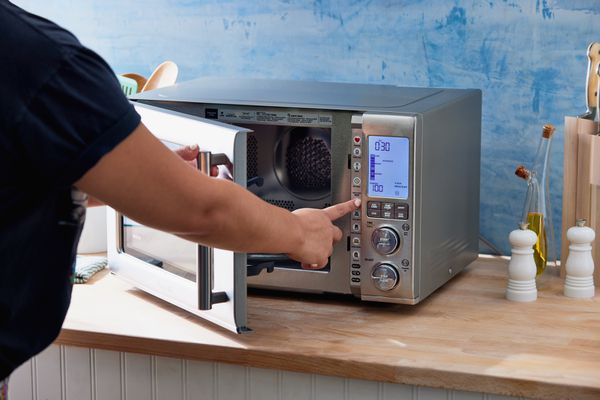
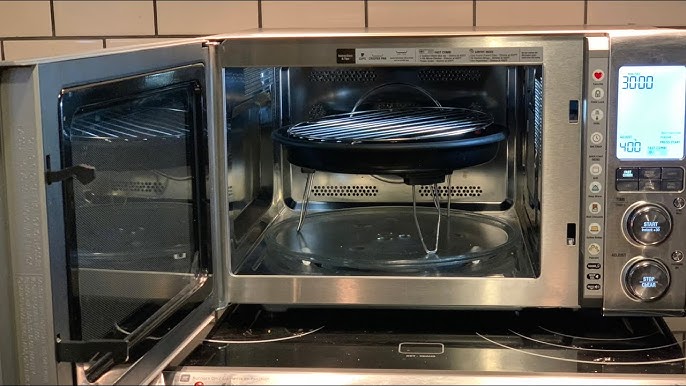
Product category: misc
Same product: yes